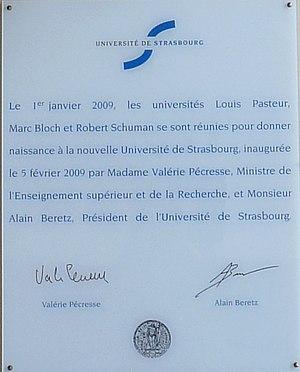
Plaque à l'entrée du Palais Universitaire de Strasbourg, commémorant la réunion des 3 universités le 1er janvier 2009. Signatures de Valérie Pécresse et Alain Beretz qui ont inauguré la nouvelle université le 5 février 2009.
L’université de Strasbourg est une université française située à Strasbourg en Alsace. Son origine remonte à la création du Gymnase Jean-Sturm en 1538. Le Gymnase fut promu au rang d’Académie en 1566, sous l’empereur Maximilien II, puis devint université en 1621, sous l'empereur Ferdinand II. L'université passa sous le contrôle du Royaume de France en 1681 en même temps que la ville de Strasbourg. Le reste de son histoire est marquée par la Révolution française, l'annexion de l'Alsace-Lorraine par l'Empire allemand puis le retour à la France. Durant la Seconde Guerre mondiale elle dut se replier sur Clermont-Ferrand, et des étudiants et professeurs qui rejoignirent la Résistance ainsi que des étudiants Juifs et étrangers furent arrêtés et déportés. C'est pour ces raisons que l'université est la seule université française à s'être vue décerner la Médaille de la Résistance. Au lendemain de la guerre elle revint à Strasbourg puis fut scindée, en 1971, en trois universités spécialisées après les événements de Mai 68. L'université est officiellement réunifiée le 1ᵉʳ janvier 2009.